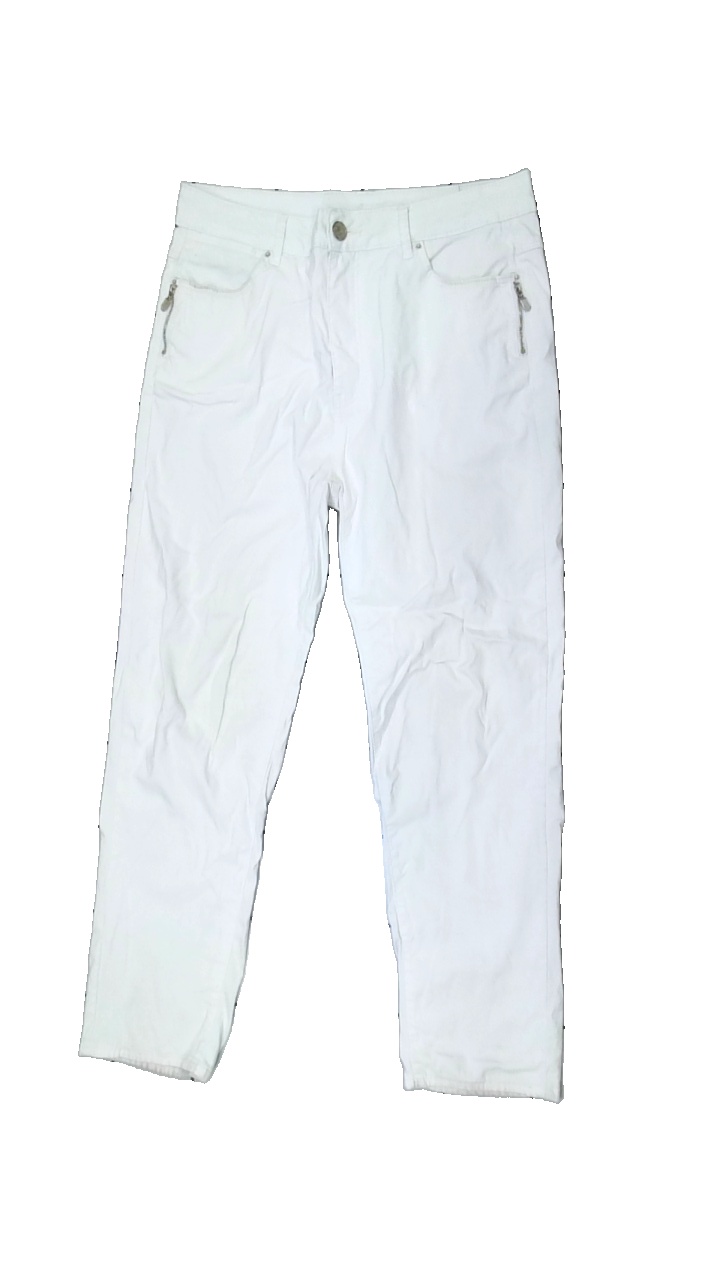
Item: Trousers (Ladies)
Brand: Flash
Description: White jeans in poor condition.
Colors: White
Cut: Regular
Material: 66% visc, 34% nylo
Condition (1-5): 3
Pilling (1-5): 5
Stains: Major
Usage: Export
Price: <50